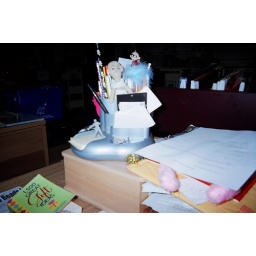
There's a story in there somewhere. The pink things sticking out from under the paper are my pink bunny ears.